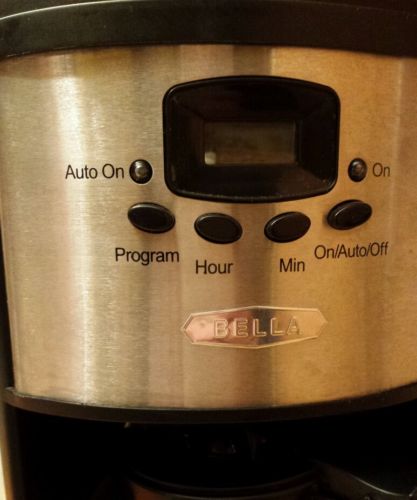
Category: coffee maker